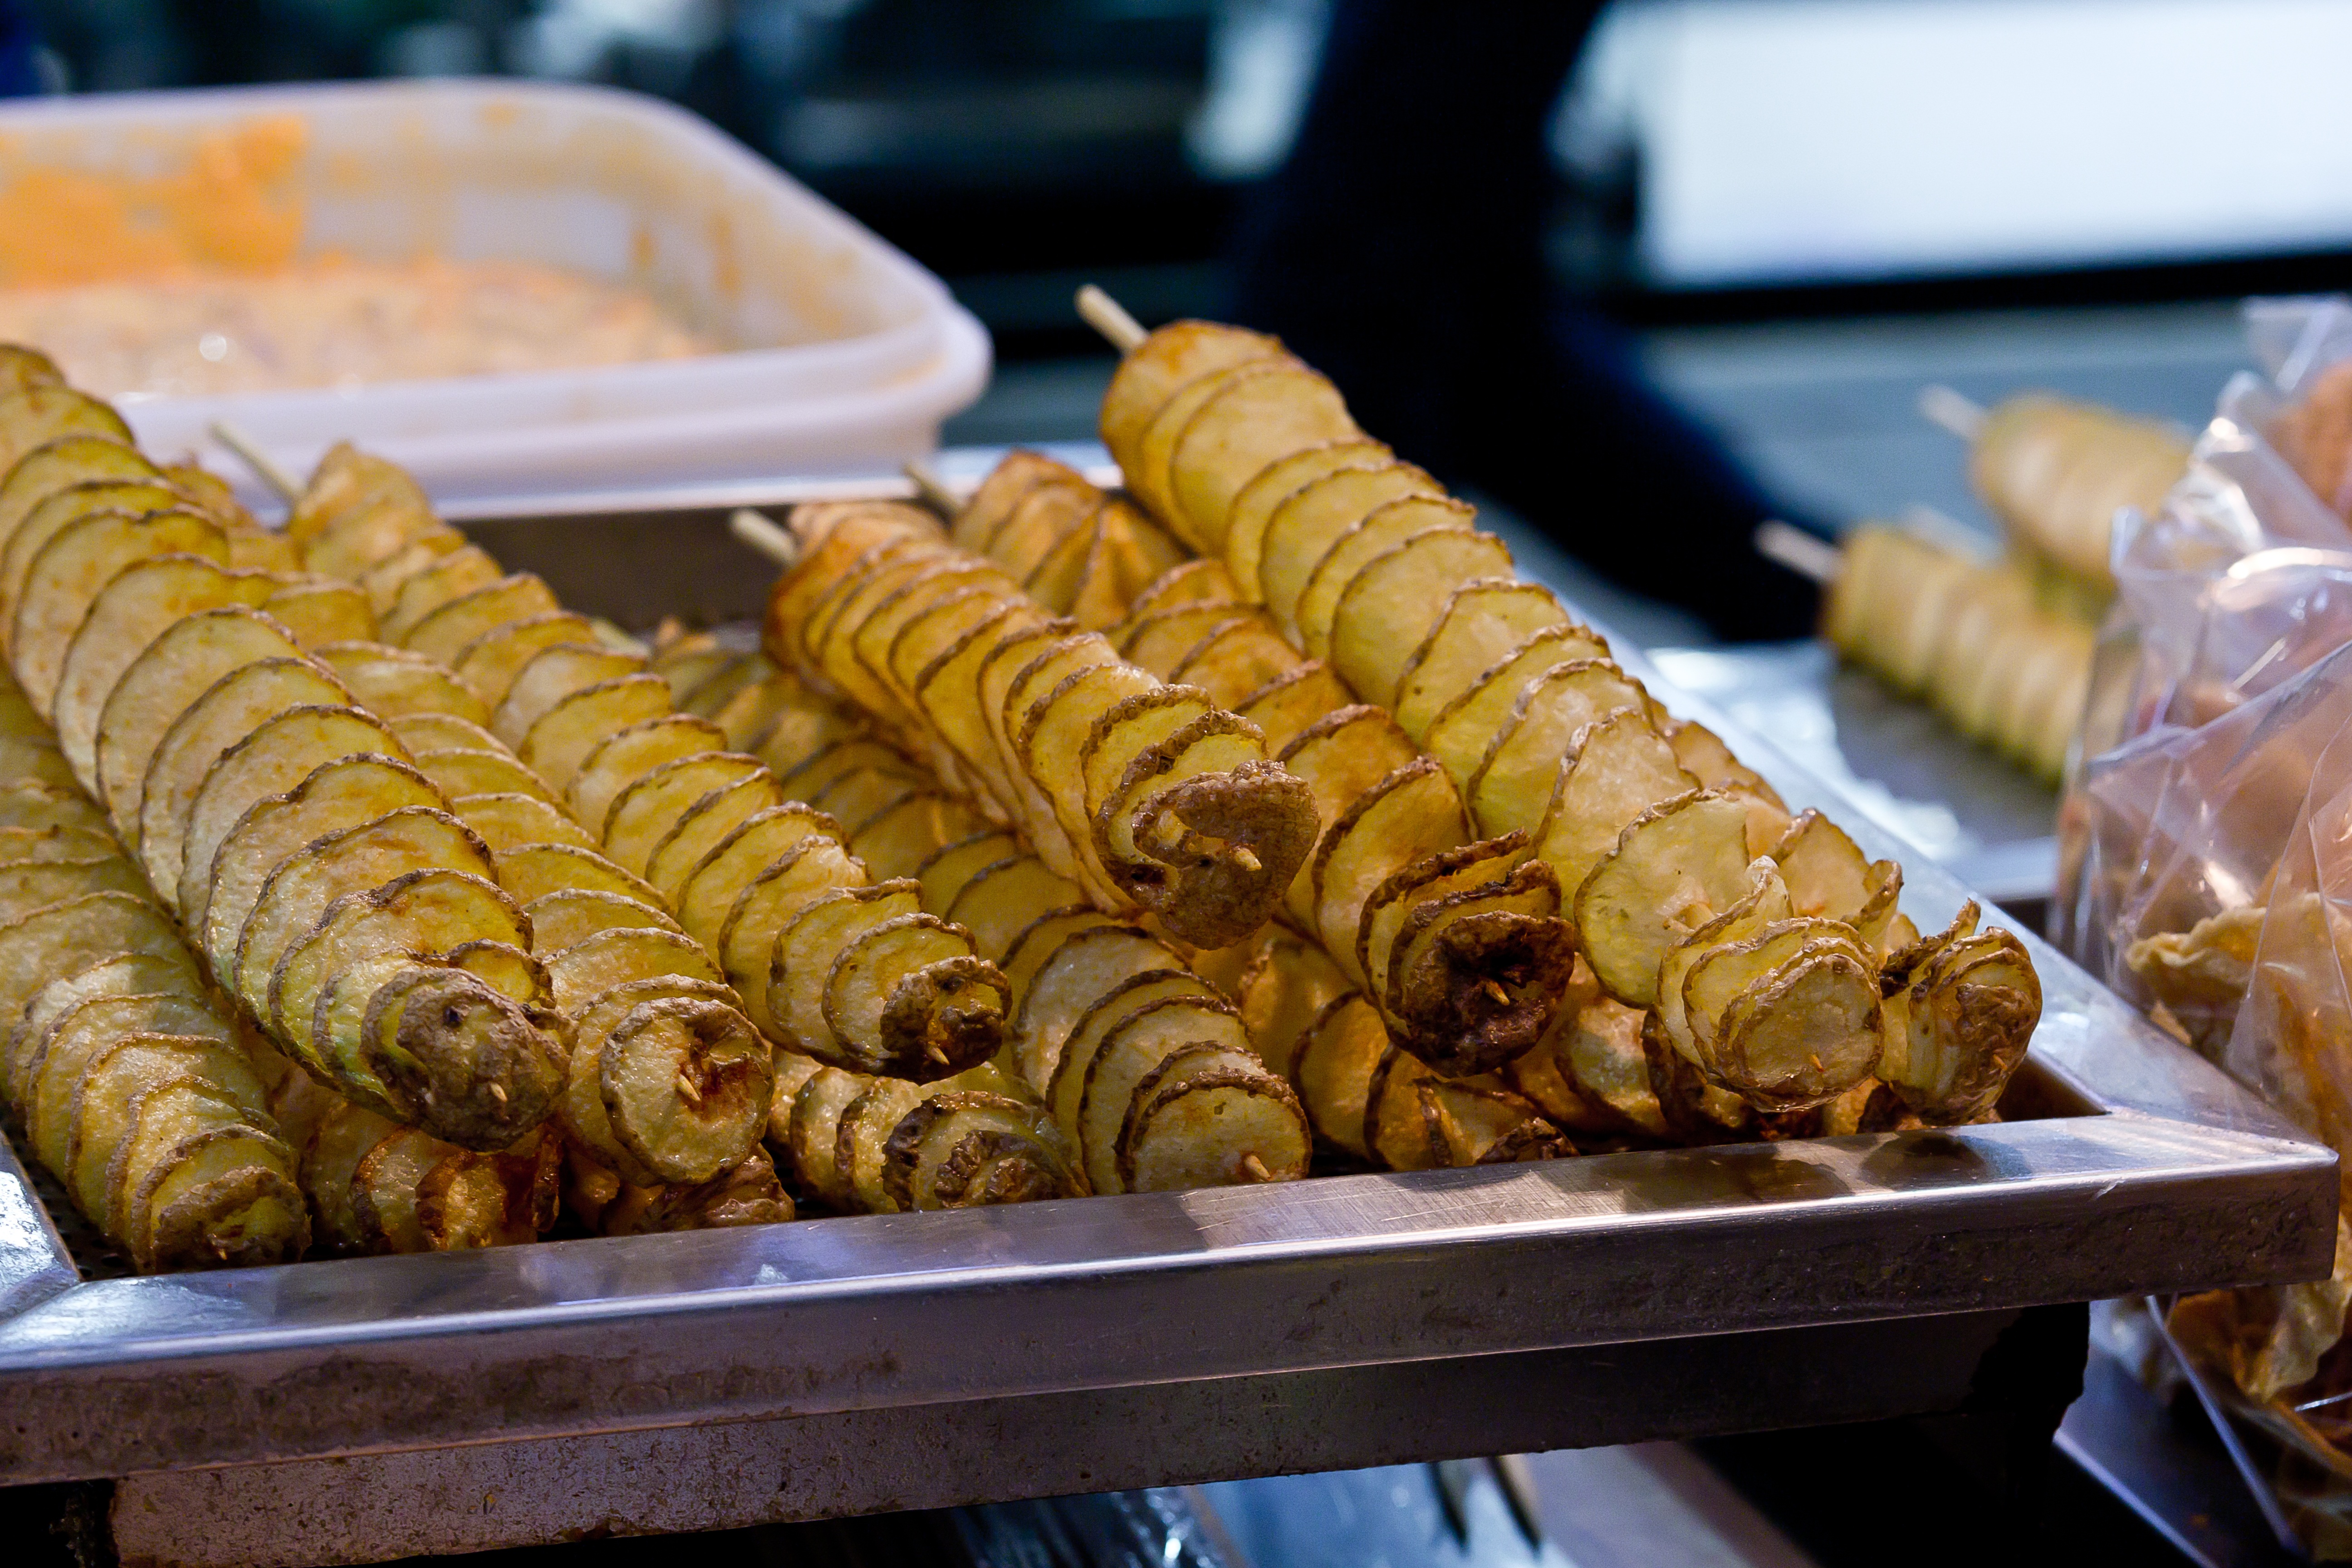
dish, meal, food, produce, seafood, fish, cuisine, buffet, korea, seoul, korean street food, fried tornado potato